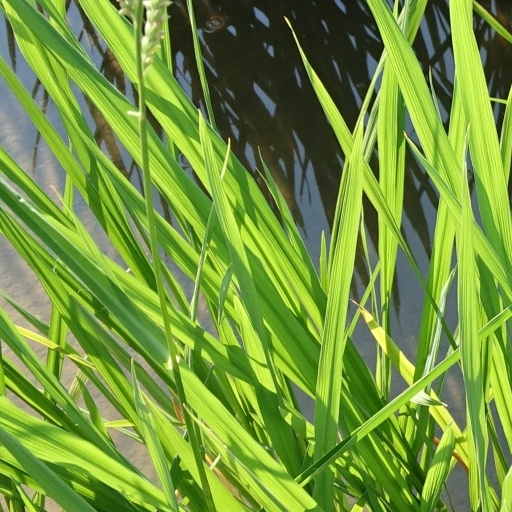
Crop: rice